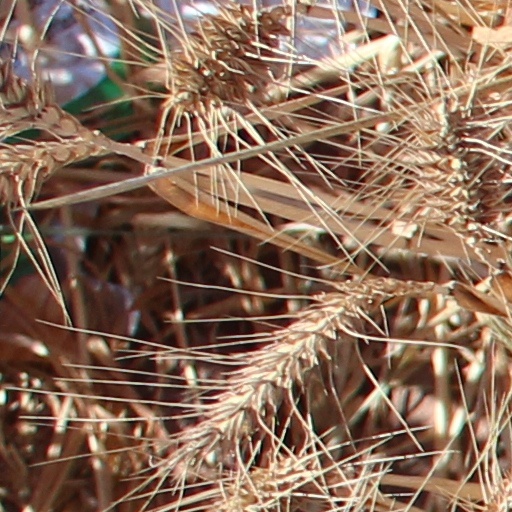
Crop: wheat